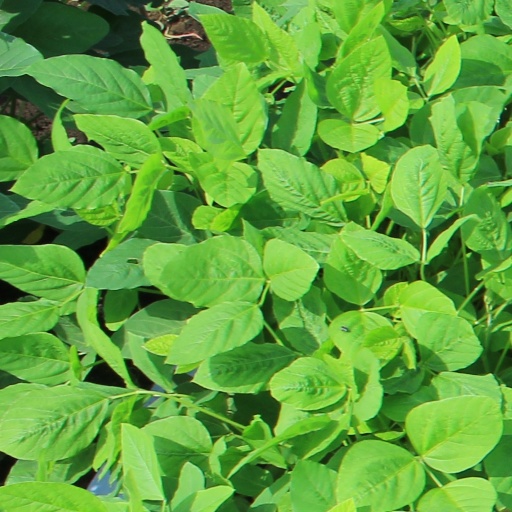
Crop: soybean